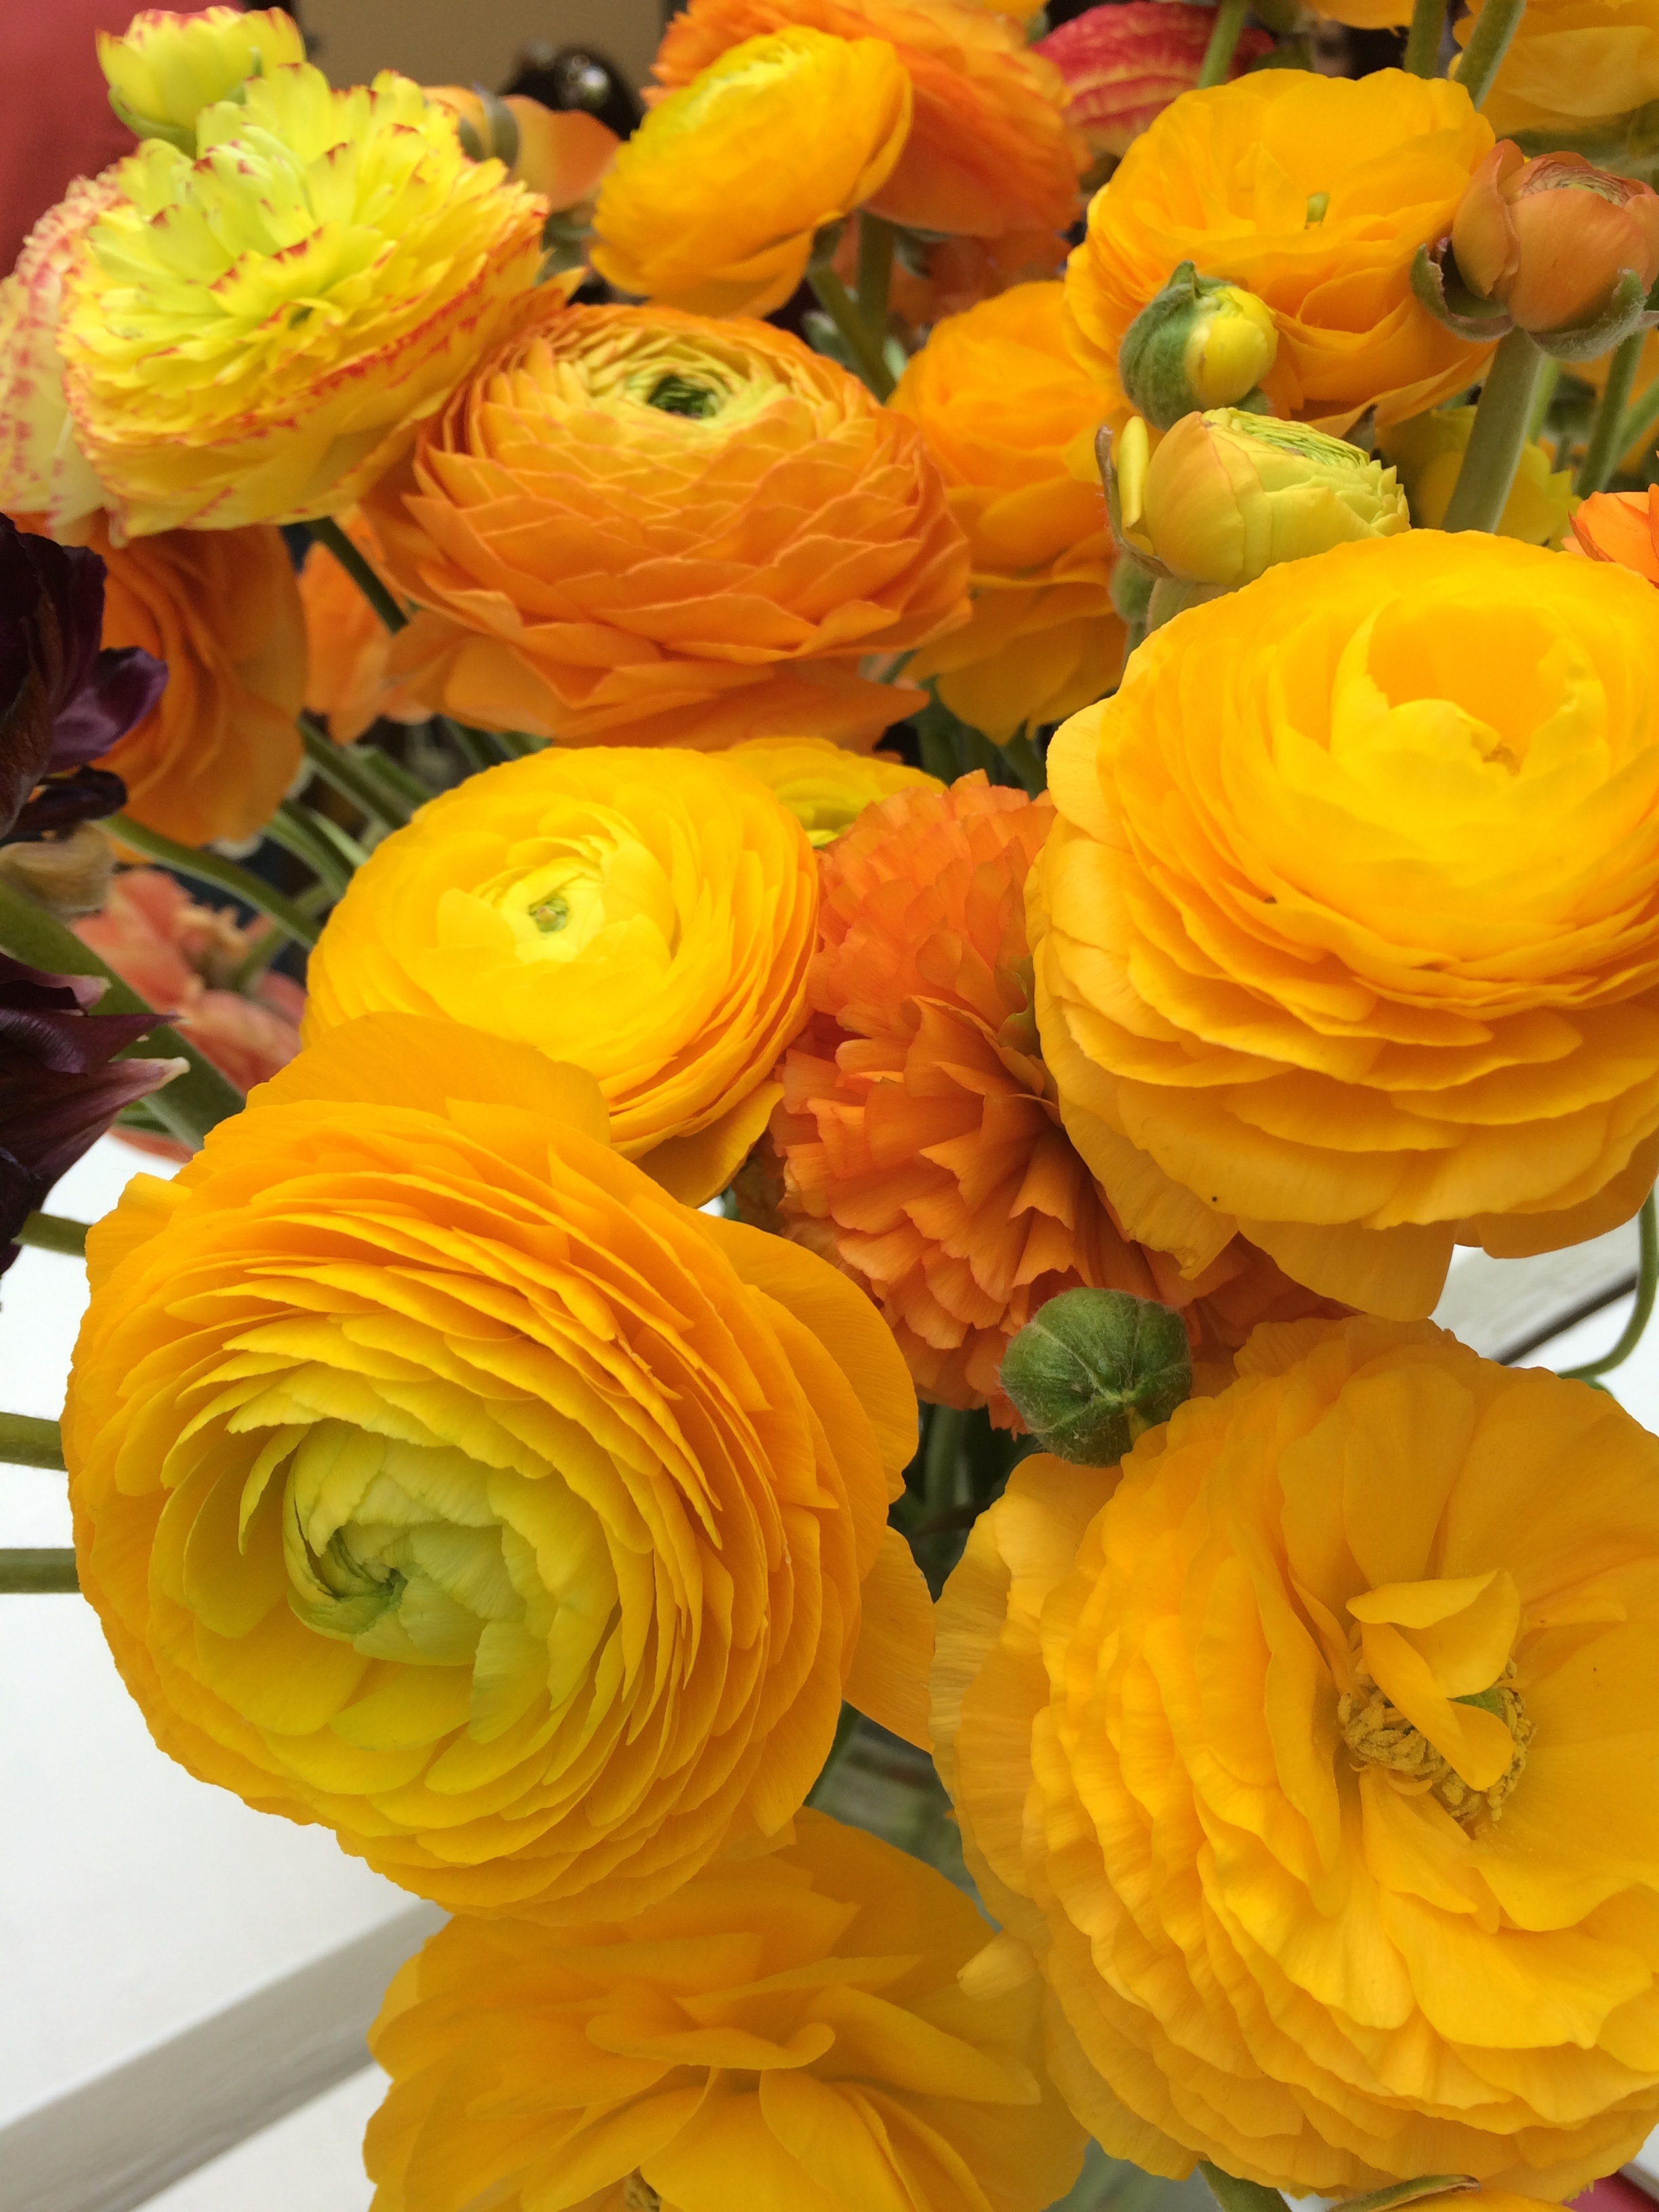
nature, plant, white, farm, leaf, flower, petal, bloom, summer, aroma, decoration, spring, produce, blooming, yellow, garden, floristry, flowering plant, flower bouquet, cut flowers, floral design, land plant, flower arranging